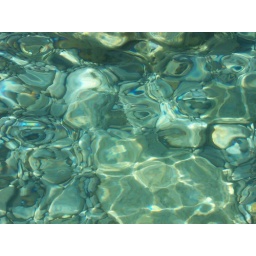
Tobermorey rocks under water